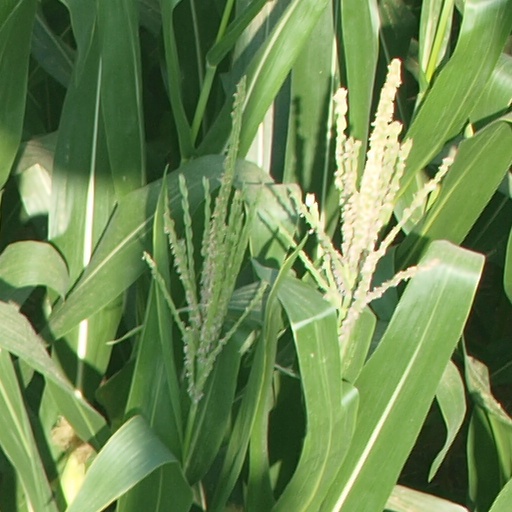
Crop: maize; corn